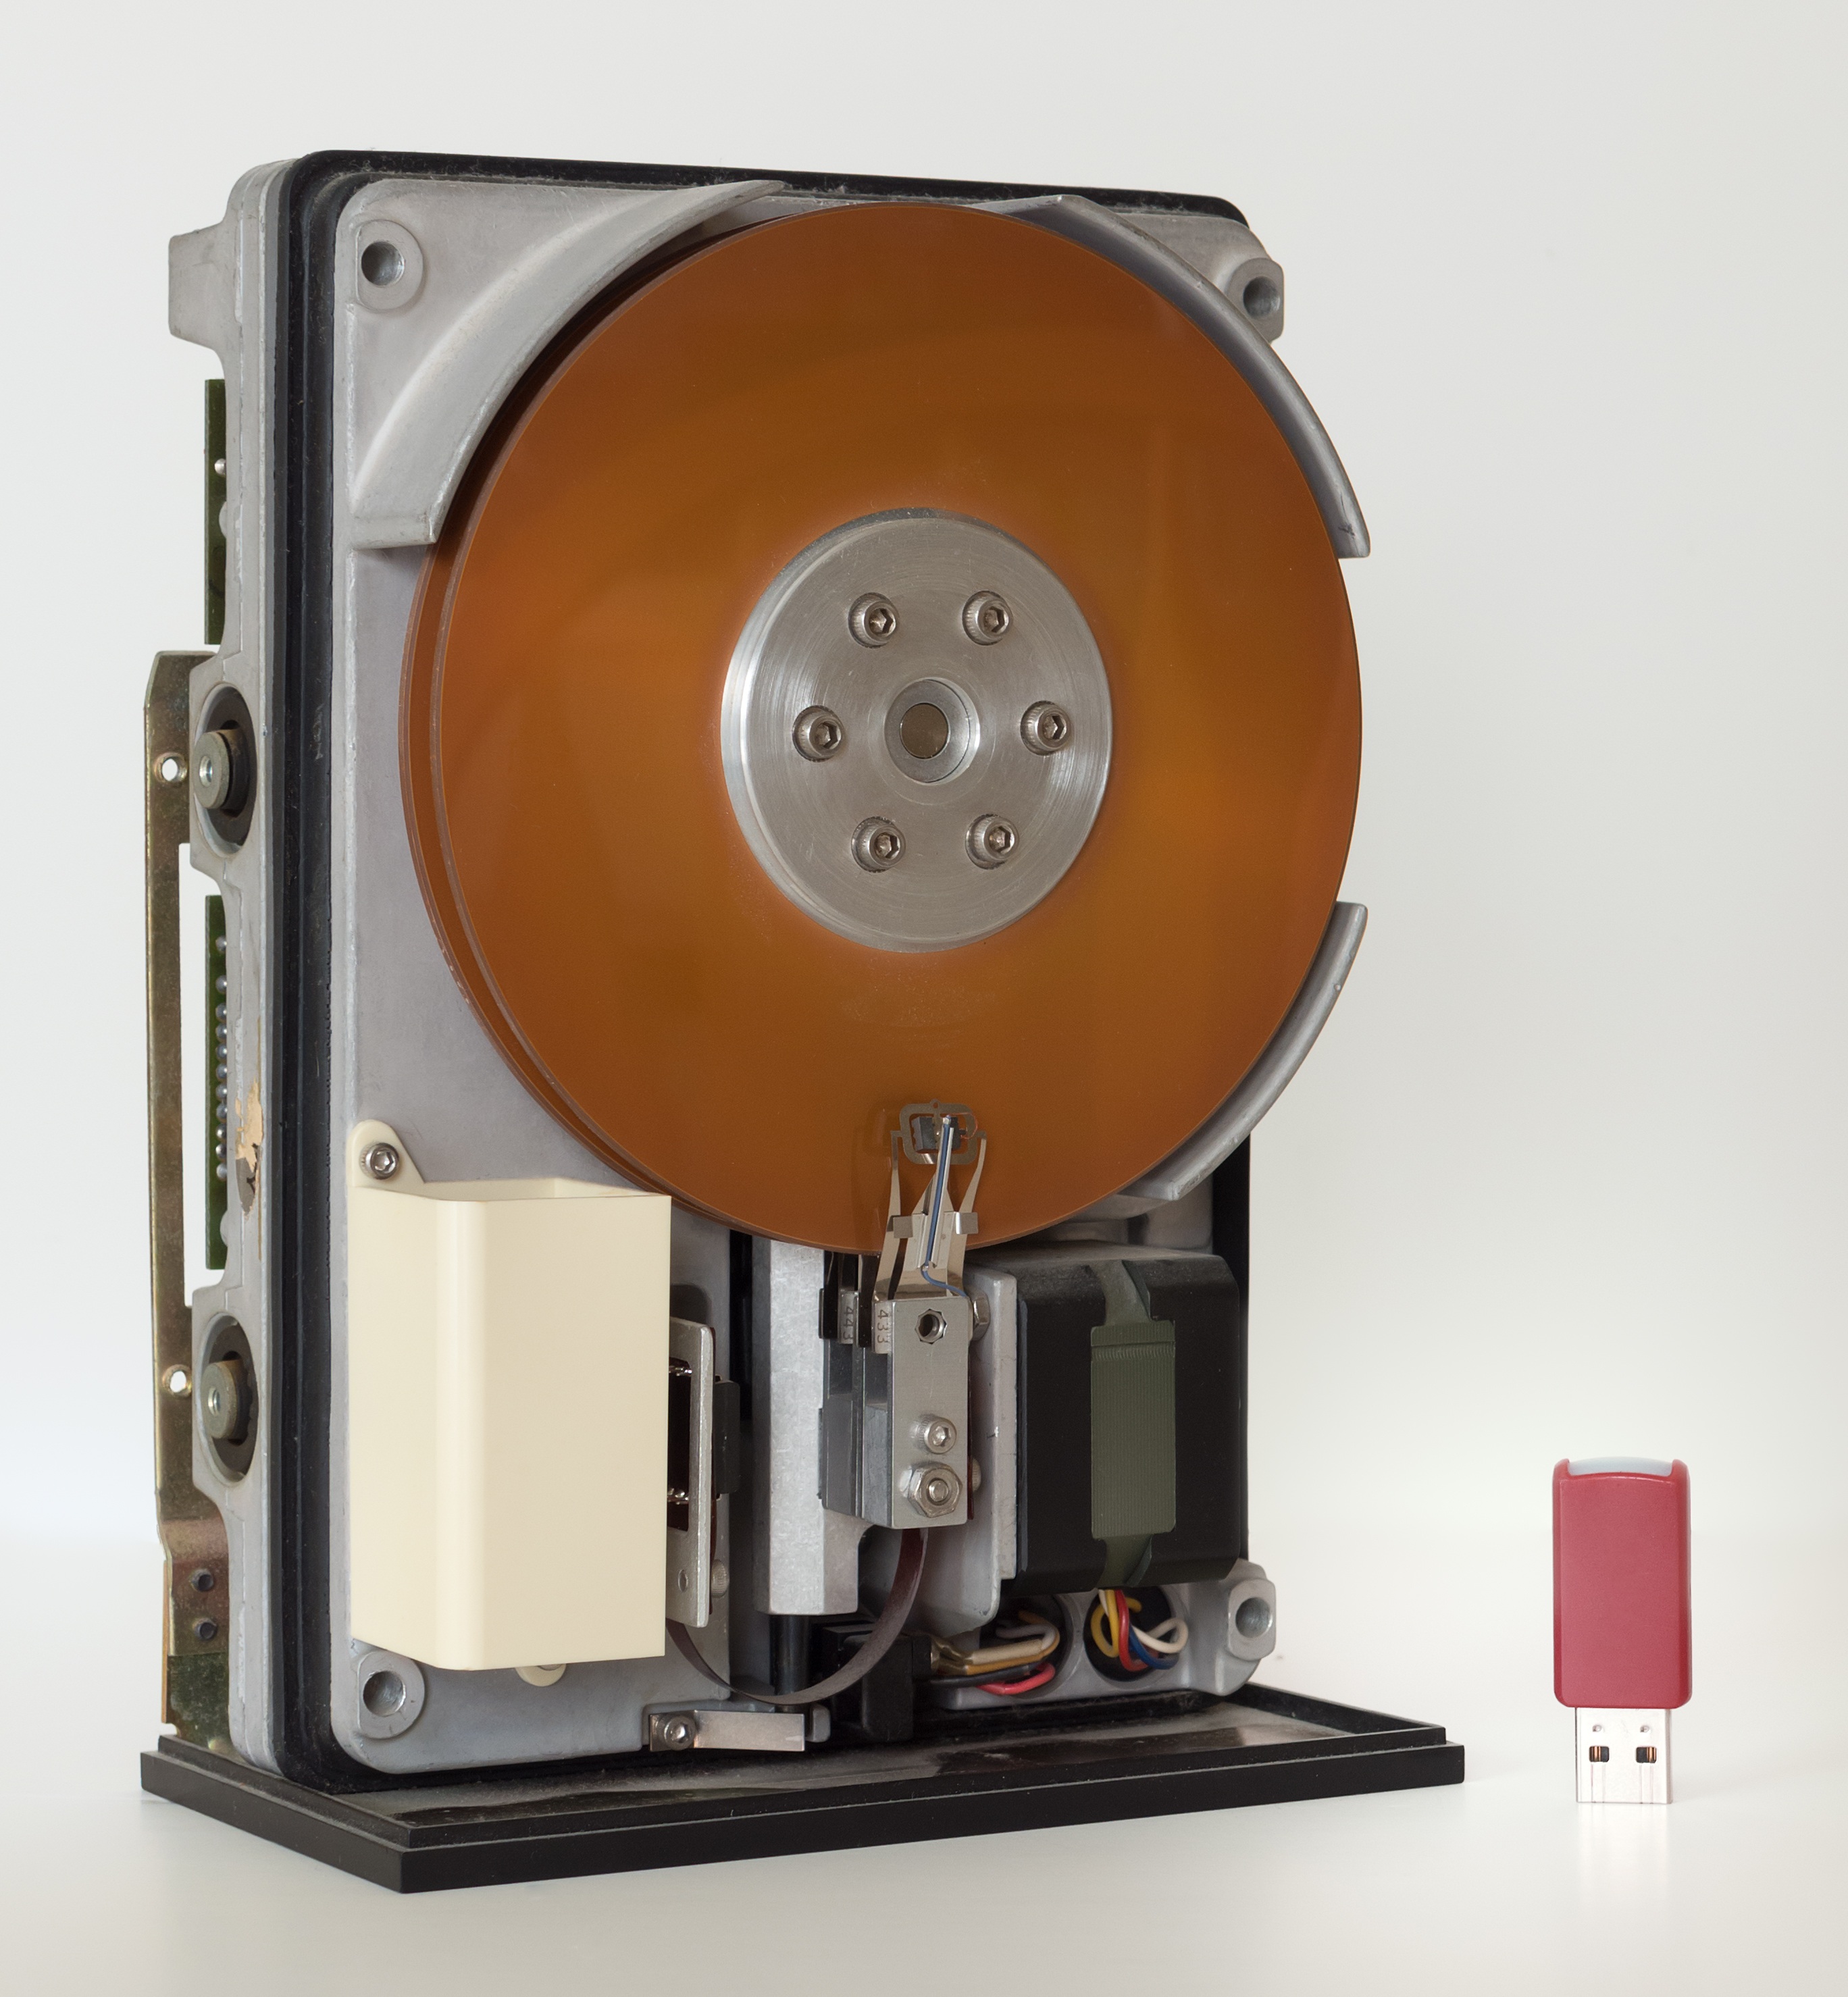
computer, technology, equipment, drive, memory, device, storage, product, flash, hardware, usb, pc, hard, disk, information, harddrive, disc, data, computing, hard drive, hdd